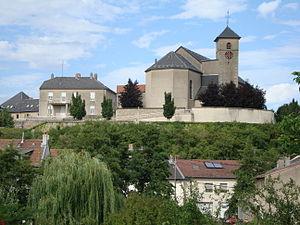
Église Saint-Étienne - Hettange-Grande (57)
La communauté de communes de Cattenom et environs est une communauté de communes, située dans le département de la Moselle en région Grand Est.
Hettange-Grande est une commune française située dans le département de la Moselle en région Grand Est, à cinq kilomètres de la frontière franco-luxembourgeoise.
L’église Saint-Étienne est une église paroissiale de confession catholique, dédiée à saint Étienne, premier martyr de la chrétienté, située dans la commune française d’Hettange-Grande et le département de la Moselle.